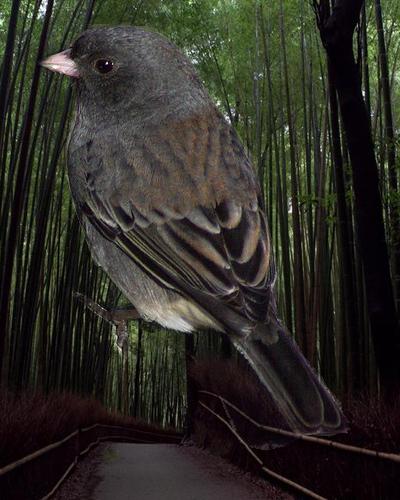
Bird species: Dark_eyed_Junco
Bird type: landbird
Background: land